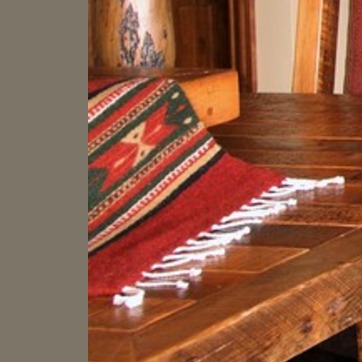
Material: fabric